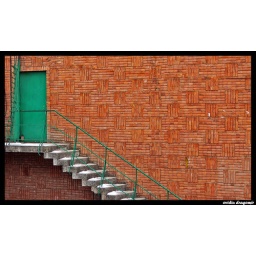
the back door of the hall of sports in my home town